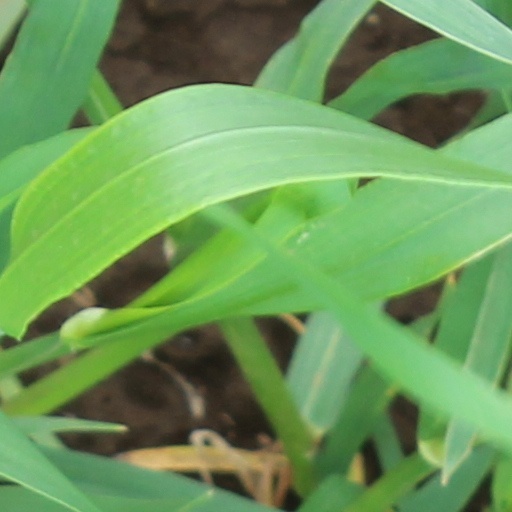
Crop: wheat